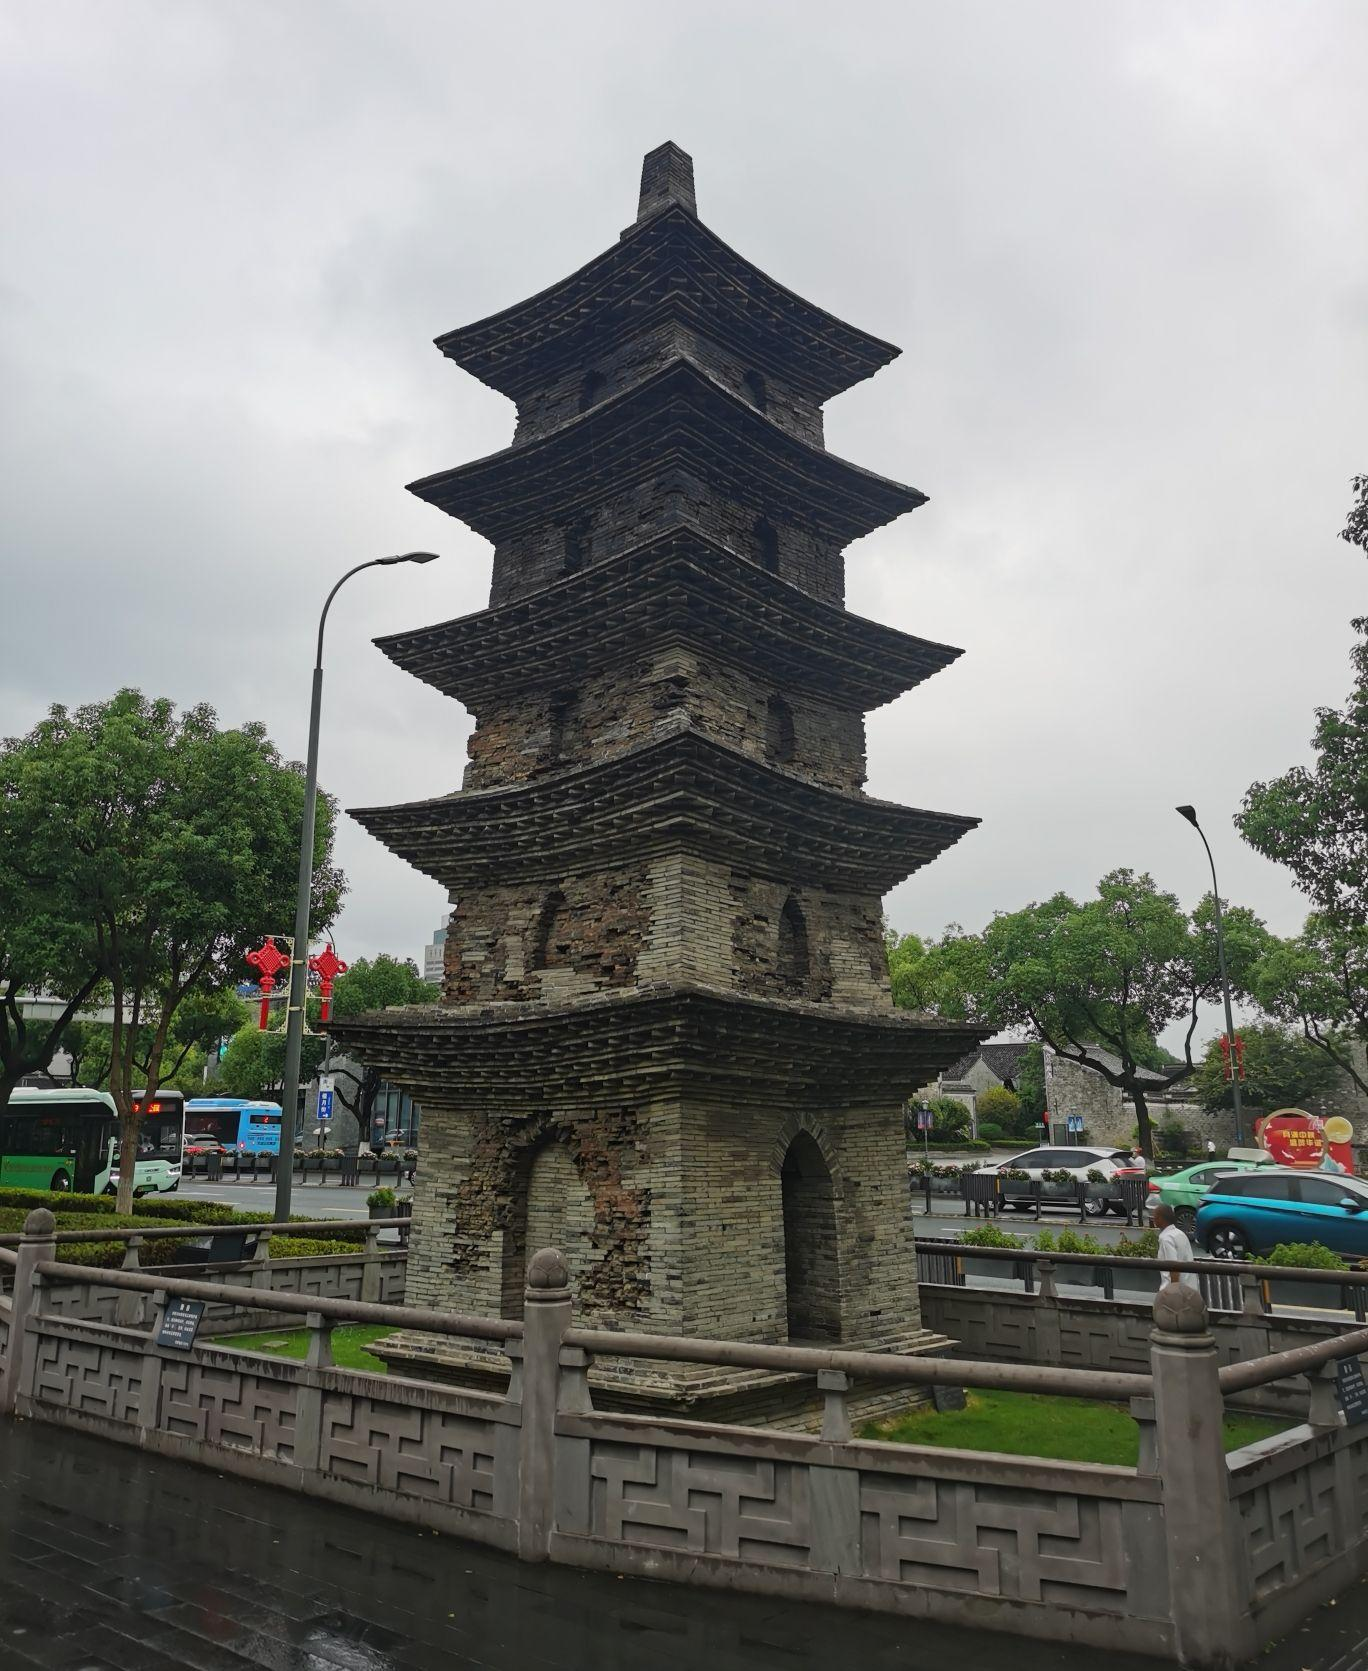
地标名称：天宁寺西塔
所在城市：宁波市·海曙区